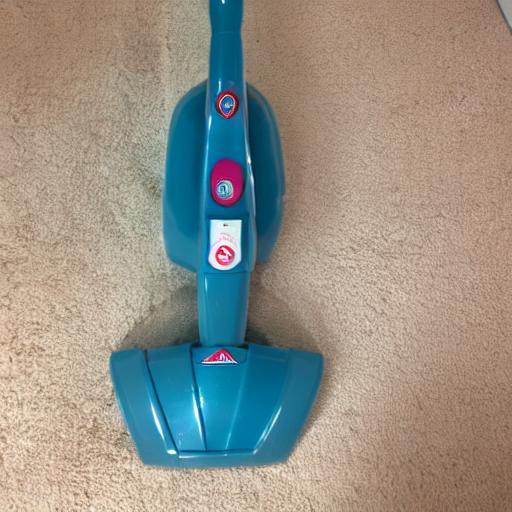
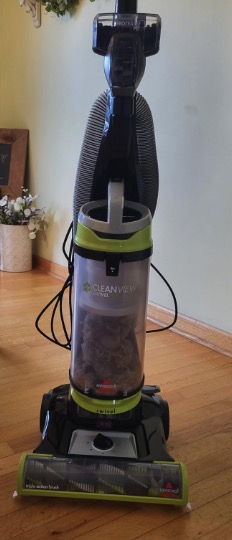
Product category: items_vacuum
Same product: no